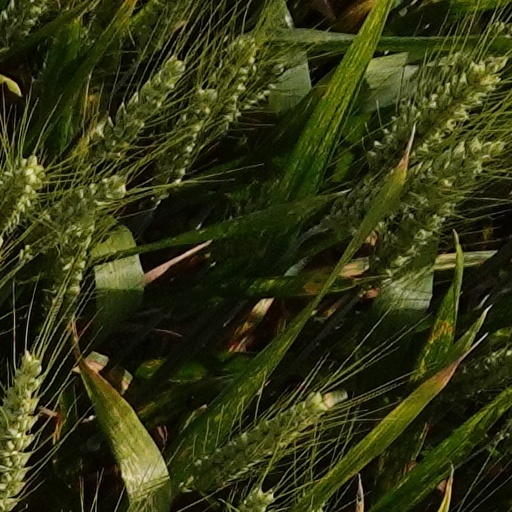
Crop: wheat